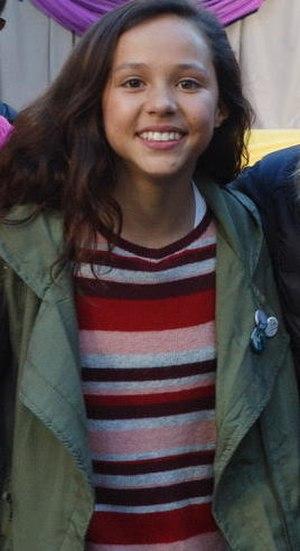
Breanna Nicole Yde est une actrice australienne née le 11 juin 2003 à Sydney. Elle est surtout connue pour ses rôles dans les séries 3 fantômes chez les Hathaway et Rock Academy et dans le téléfilm Santa Hunters.